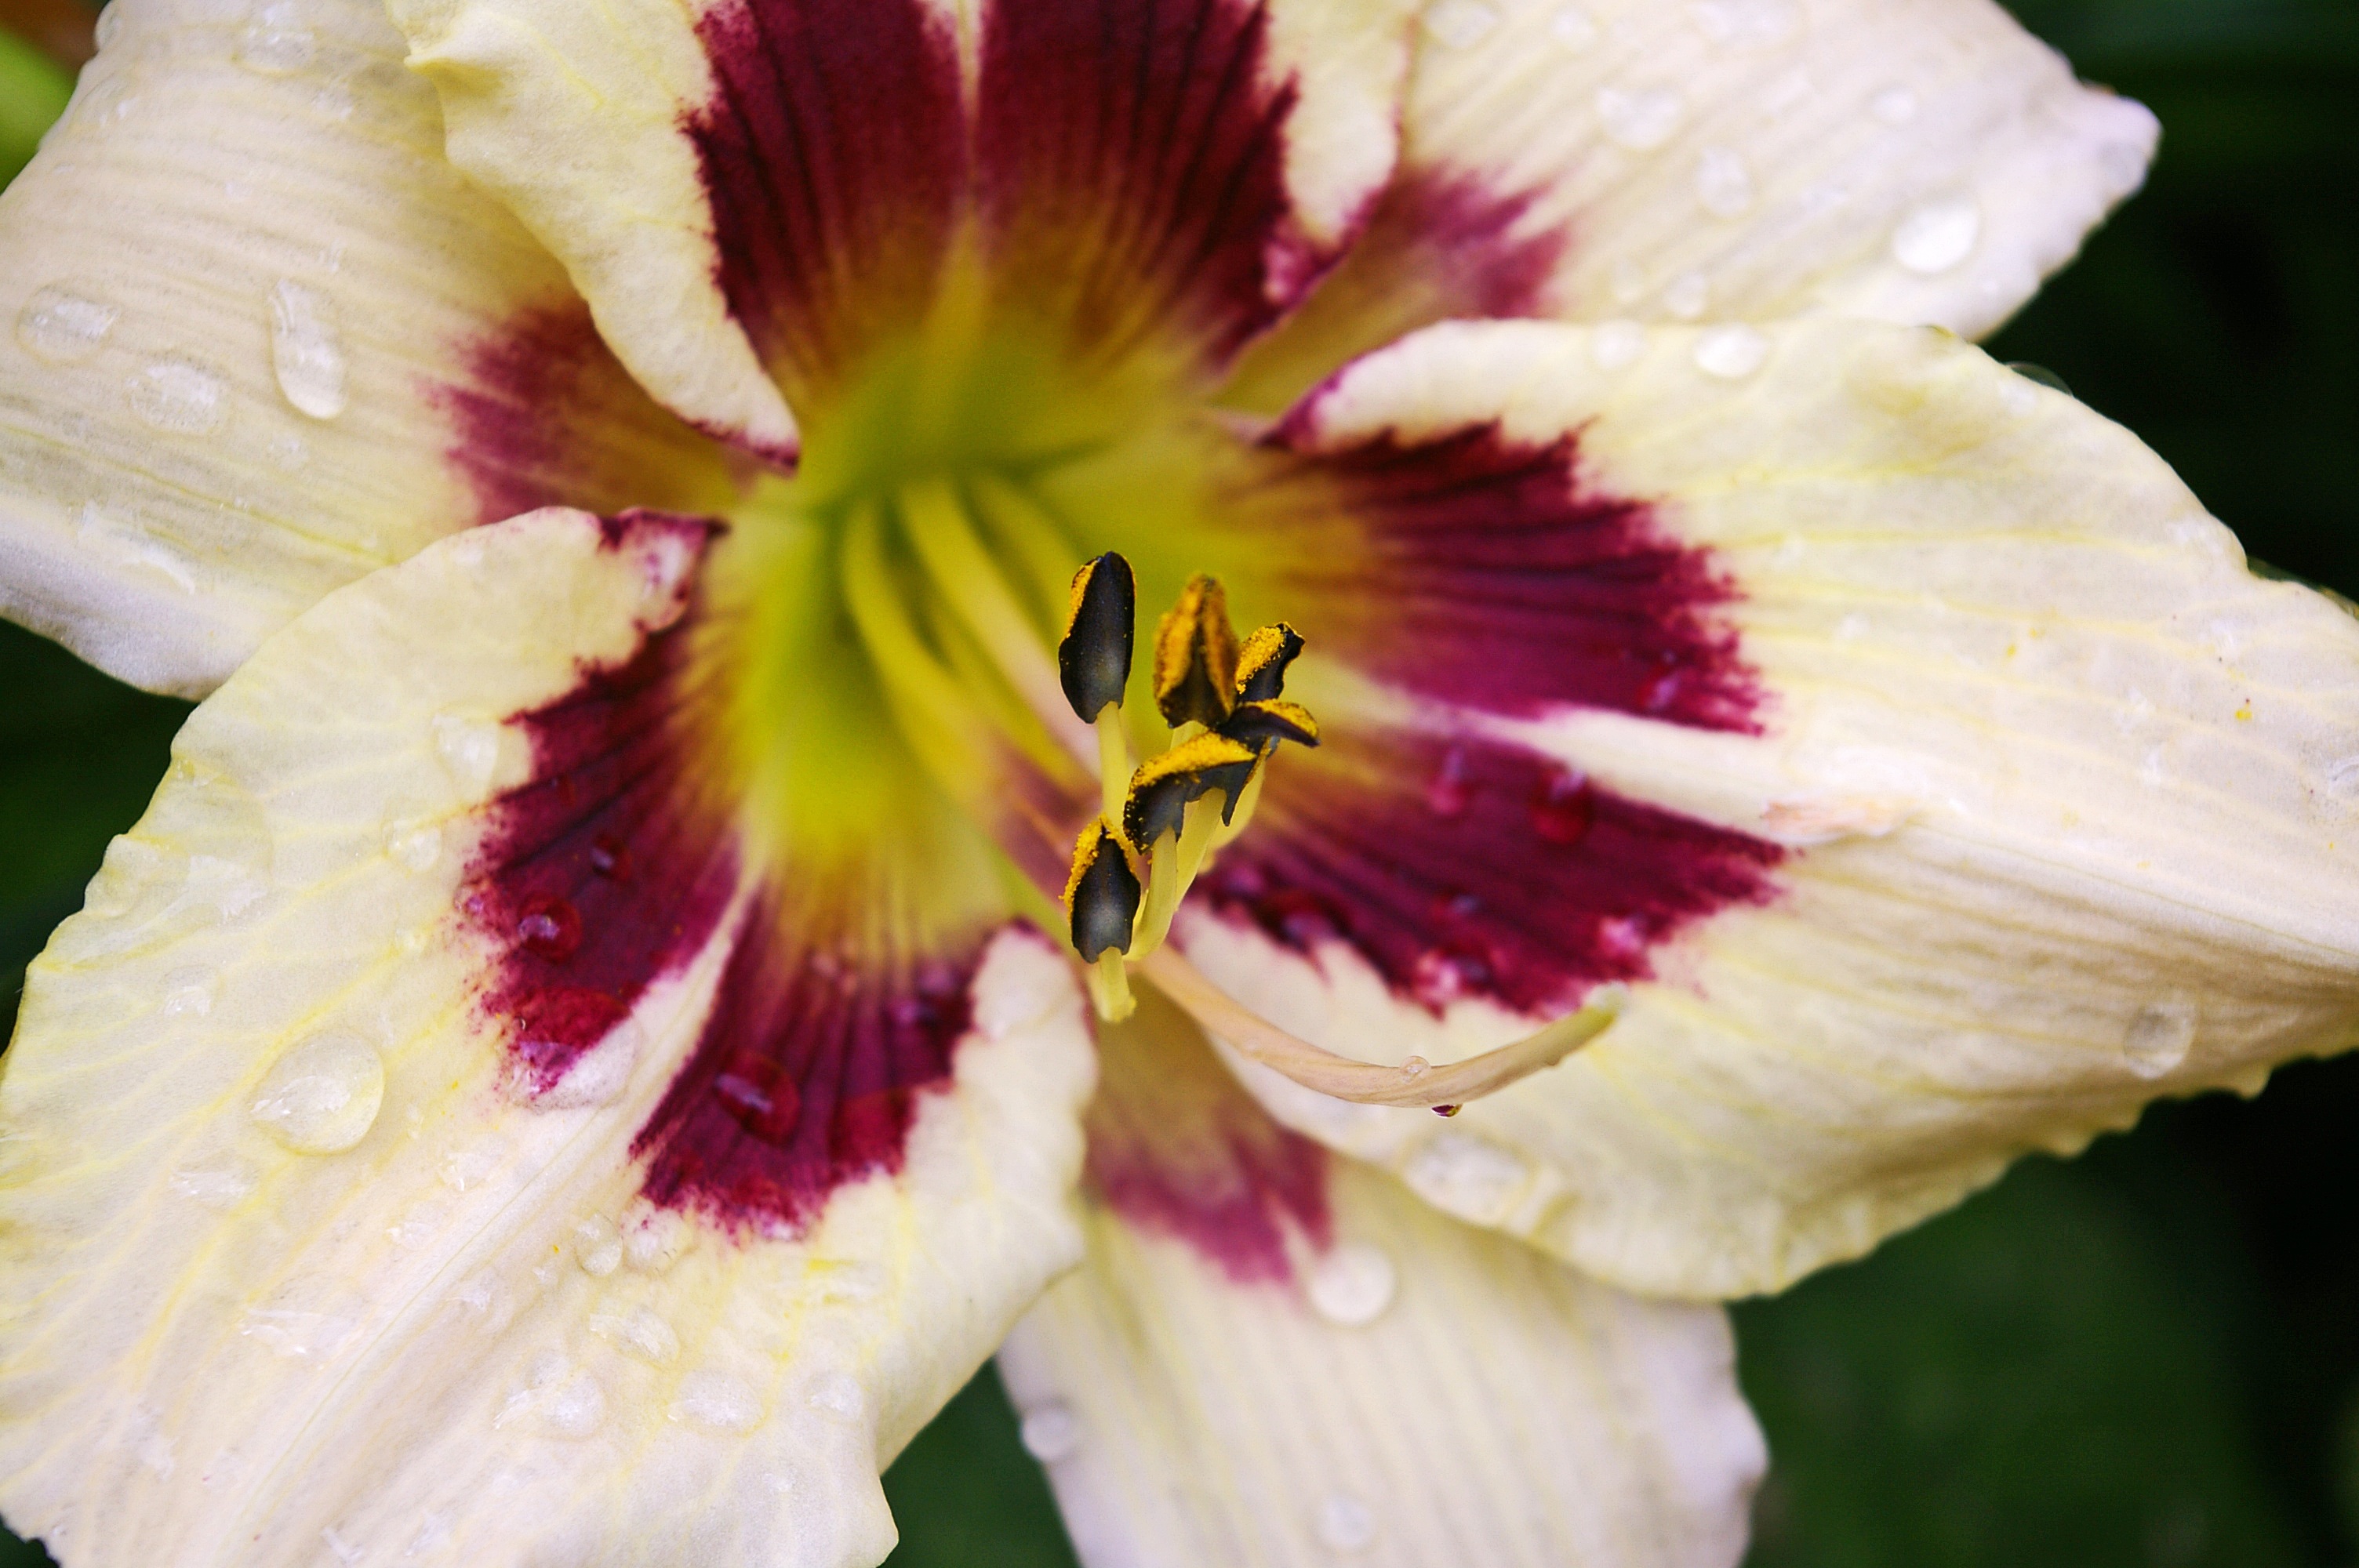
nature, blossom, open, plant, flower, petal, bloom, summer, floral, bell, pollen, color, colorful, garden, flora, close up, petals, beautiful, lily, floristry, daylily, macro photography, blossomed, garden plant, flowering plant, bi color, plant stem, land plant